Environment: lab
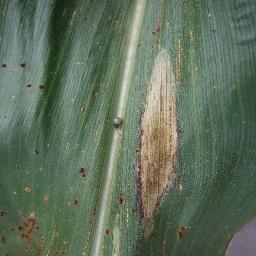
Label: northern_corn_leaf_blight